Paul Gallister

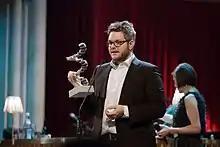
Paul Gallister receiving the award for "Best Film Music" at the Austrian Film Awards 2017

Gallister co-wrote, with his Kollektiv Sound42 partner Lukas Hasitschka, the music for "Tight Lines Fishing", which won the Deutscher Entwicklerpreis in 2011 for "Best Social Game".